Heaton Park

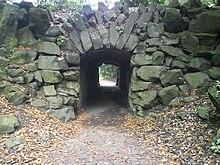
The tunnel

These ornamental gardens were probably laid out in the early 19th century as a peaceful retreat for the family. The gardens have recently been returned to their original design with pools, summerhouses and plants appropriate to the period. A tunnel leads from the flowergarden to the dell and carries a causeway at high level across the gardens to allow the cattle, from the fields to the south of the garden, to be taken to the farm for milking without entering the gardens. The tunnel entrance is faced with large stones to give it the appearance of a natural cave.